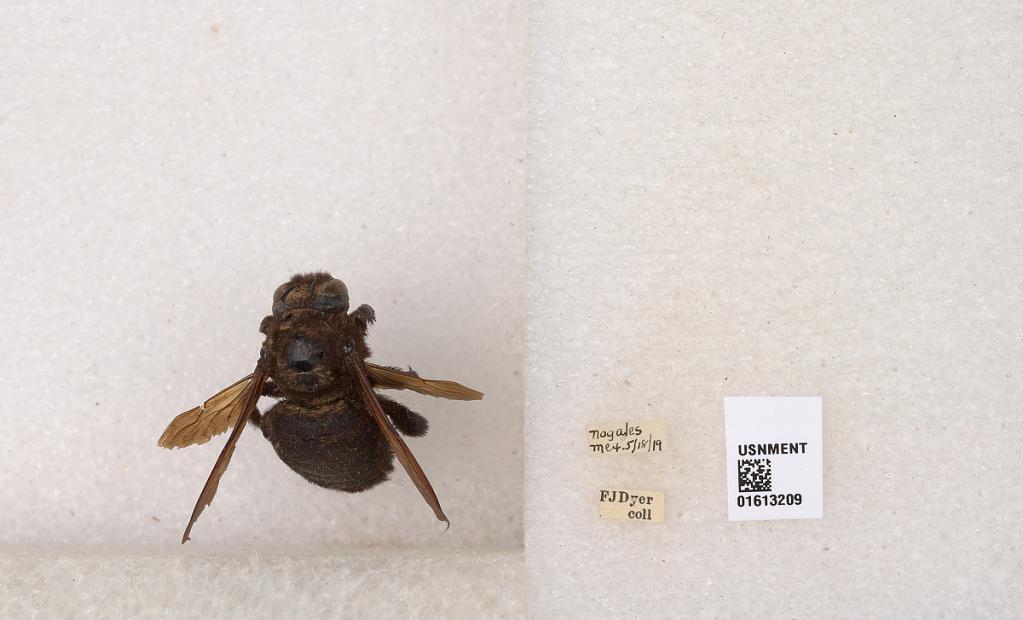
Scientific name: Xylocopa (Neoxylocopa) varipuncta Patton
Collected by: F. Dyer
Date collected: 1919-5-18
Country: Mexico
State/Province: Sonora
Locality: Nogales